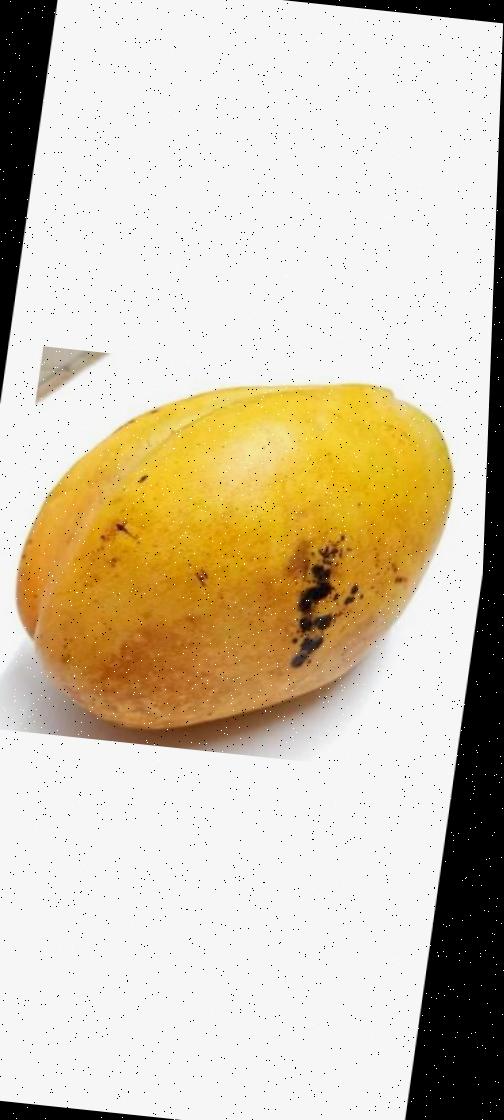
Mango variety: Bari-11